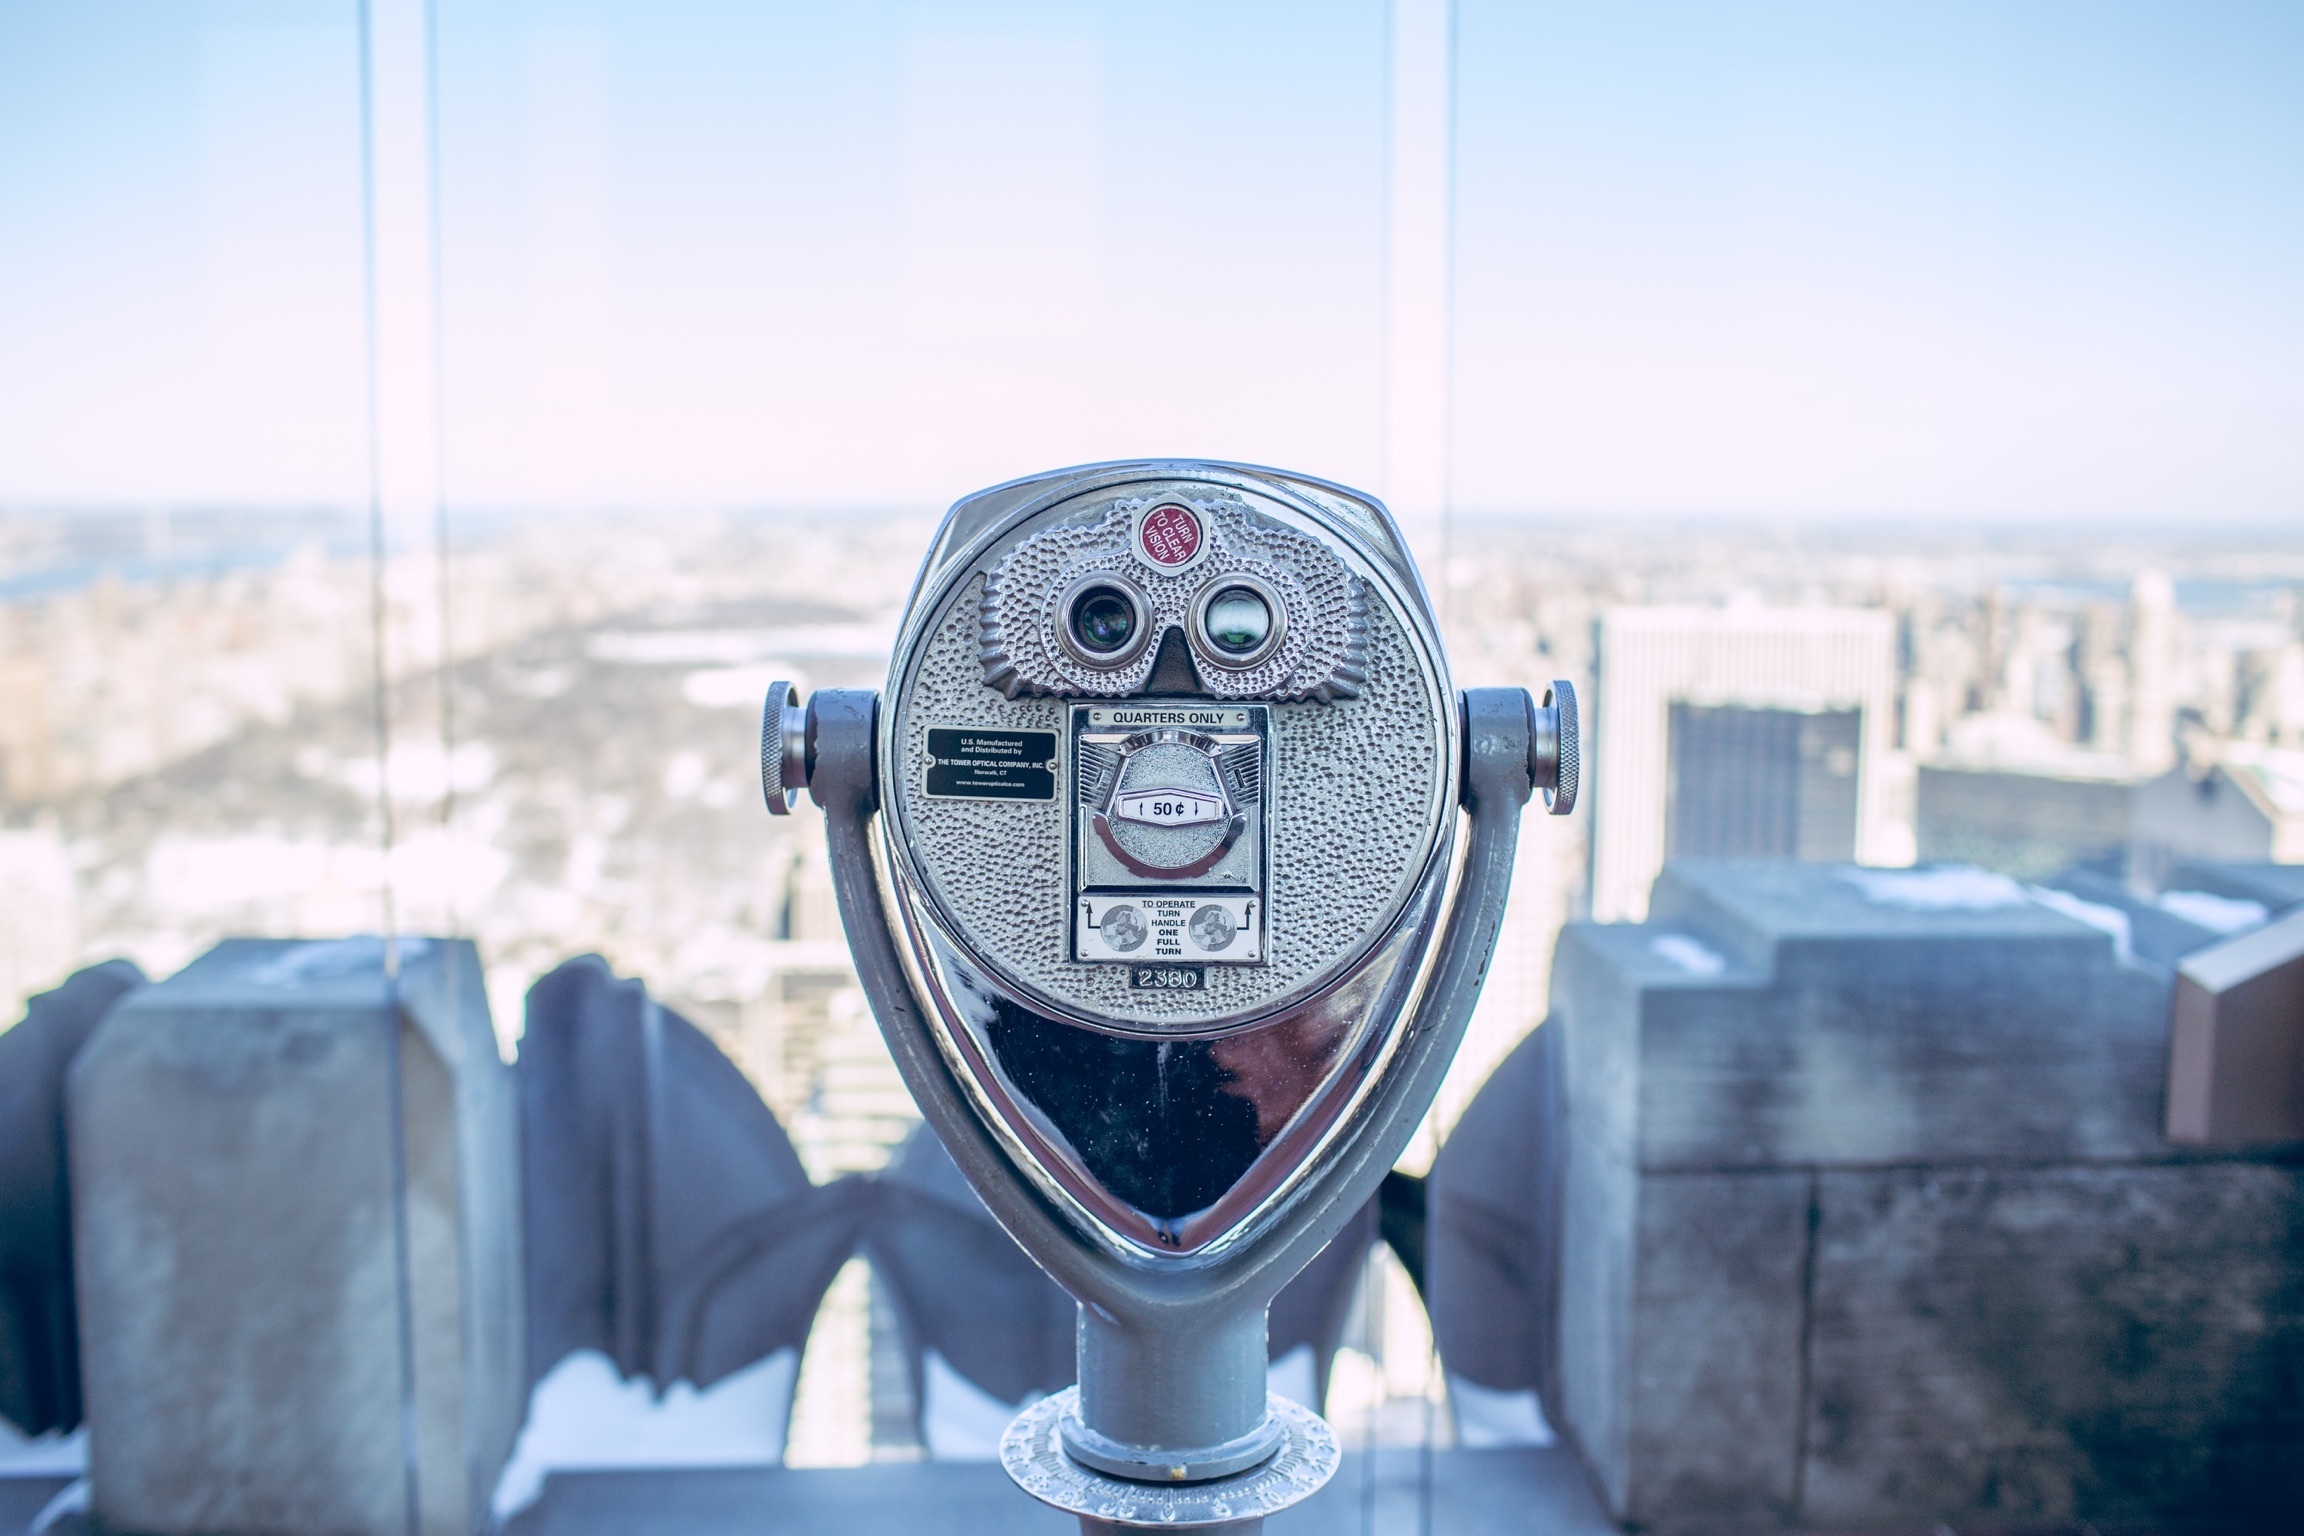
cityscape, telescope, vehicle, lens, metal, blue, tourism, binocular, outdoors, observation, viewpoint